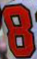
Number: 8